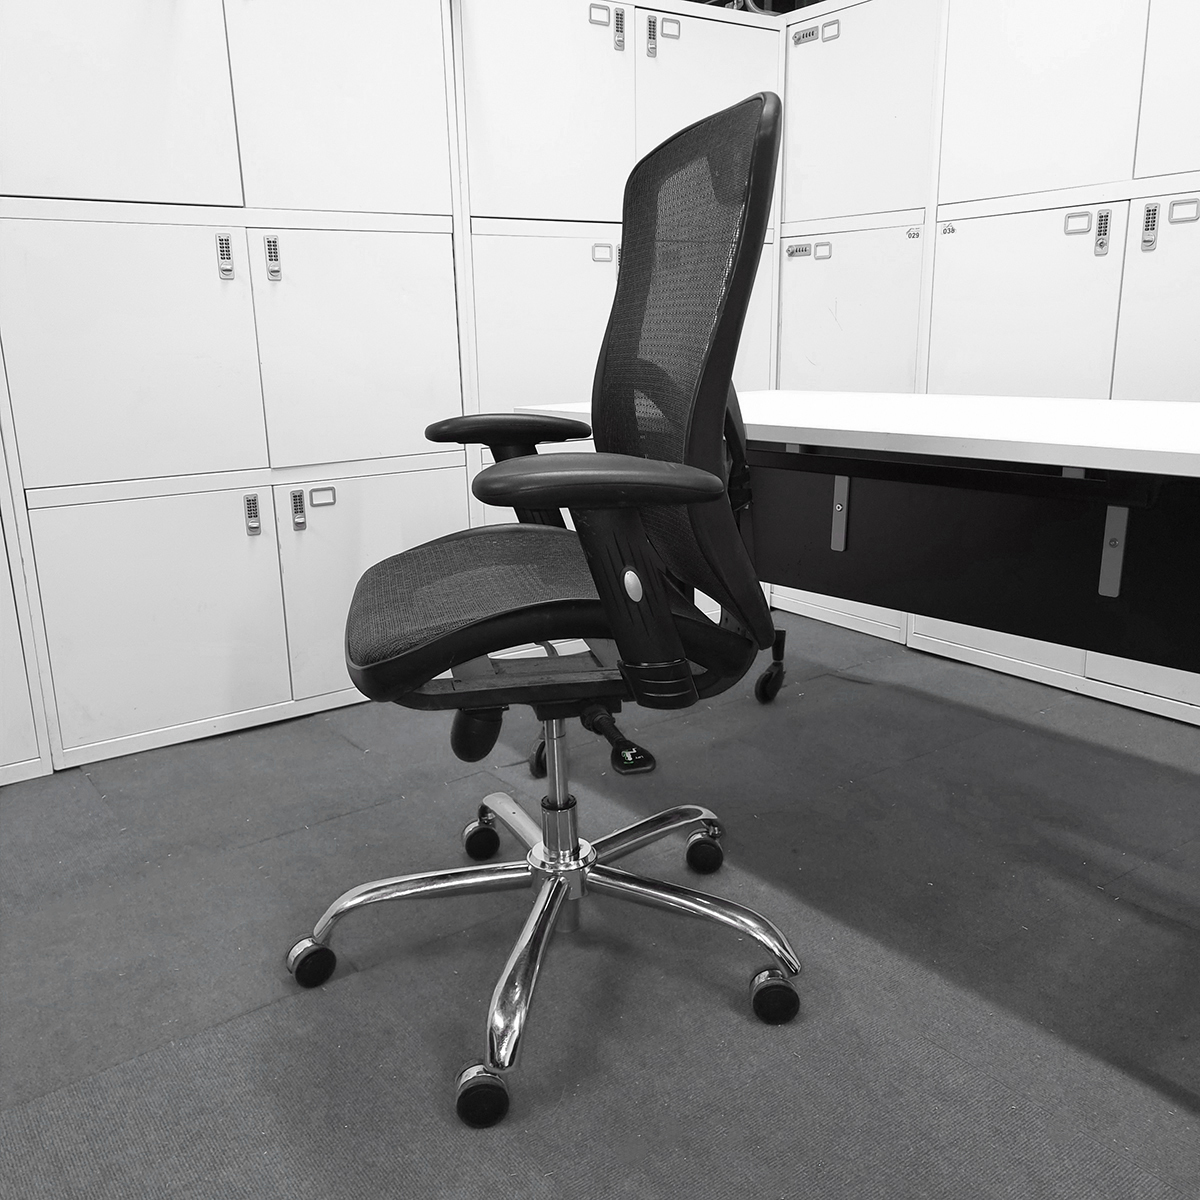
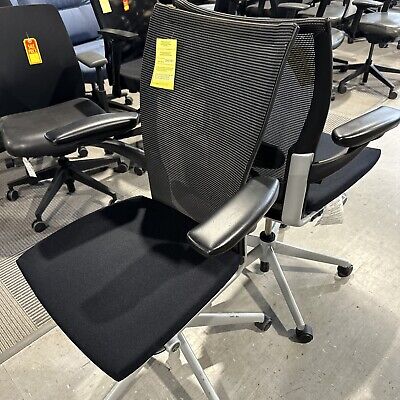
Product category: items_chair
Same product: no